University of Miami School of Law

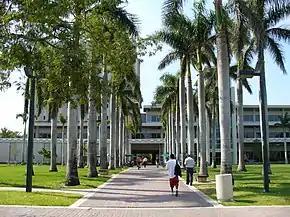
The University of Miami campus in April 2006

The University of Miami School of Law is on the main campus of the University of Miami in Coral Gables, south of downtown Miami, the ninth largest metropolitan area in the United States. The law school is centered on a central courtyard on the University of Miami campus called the Bricks.